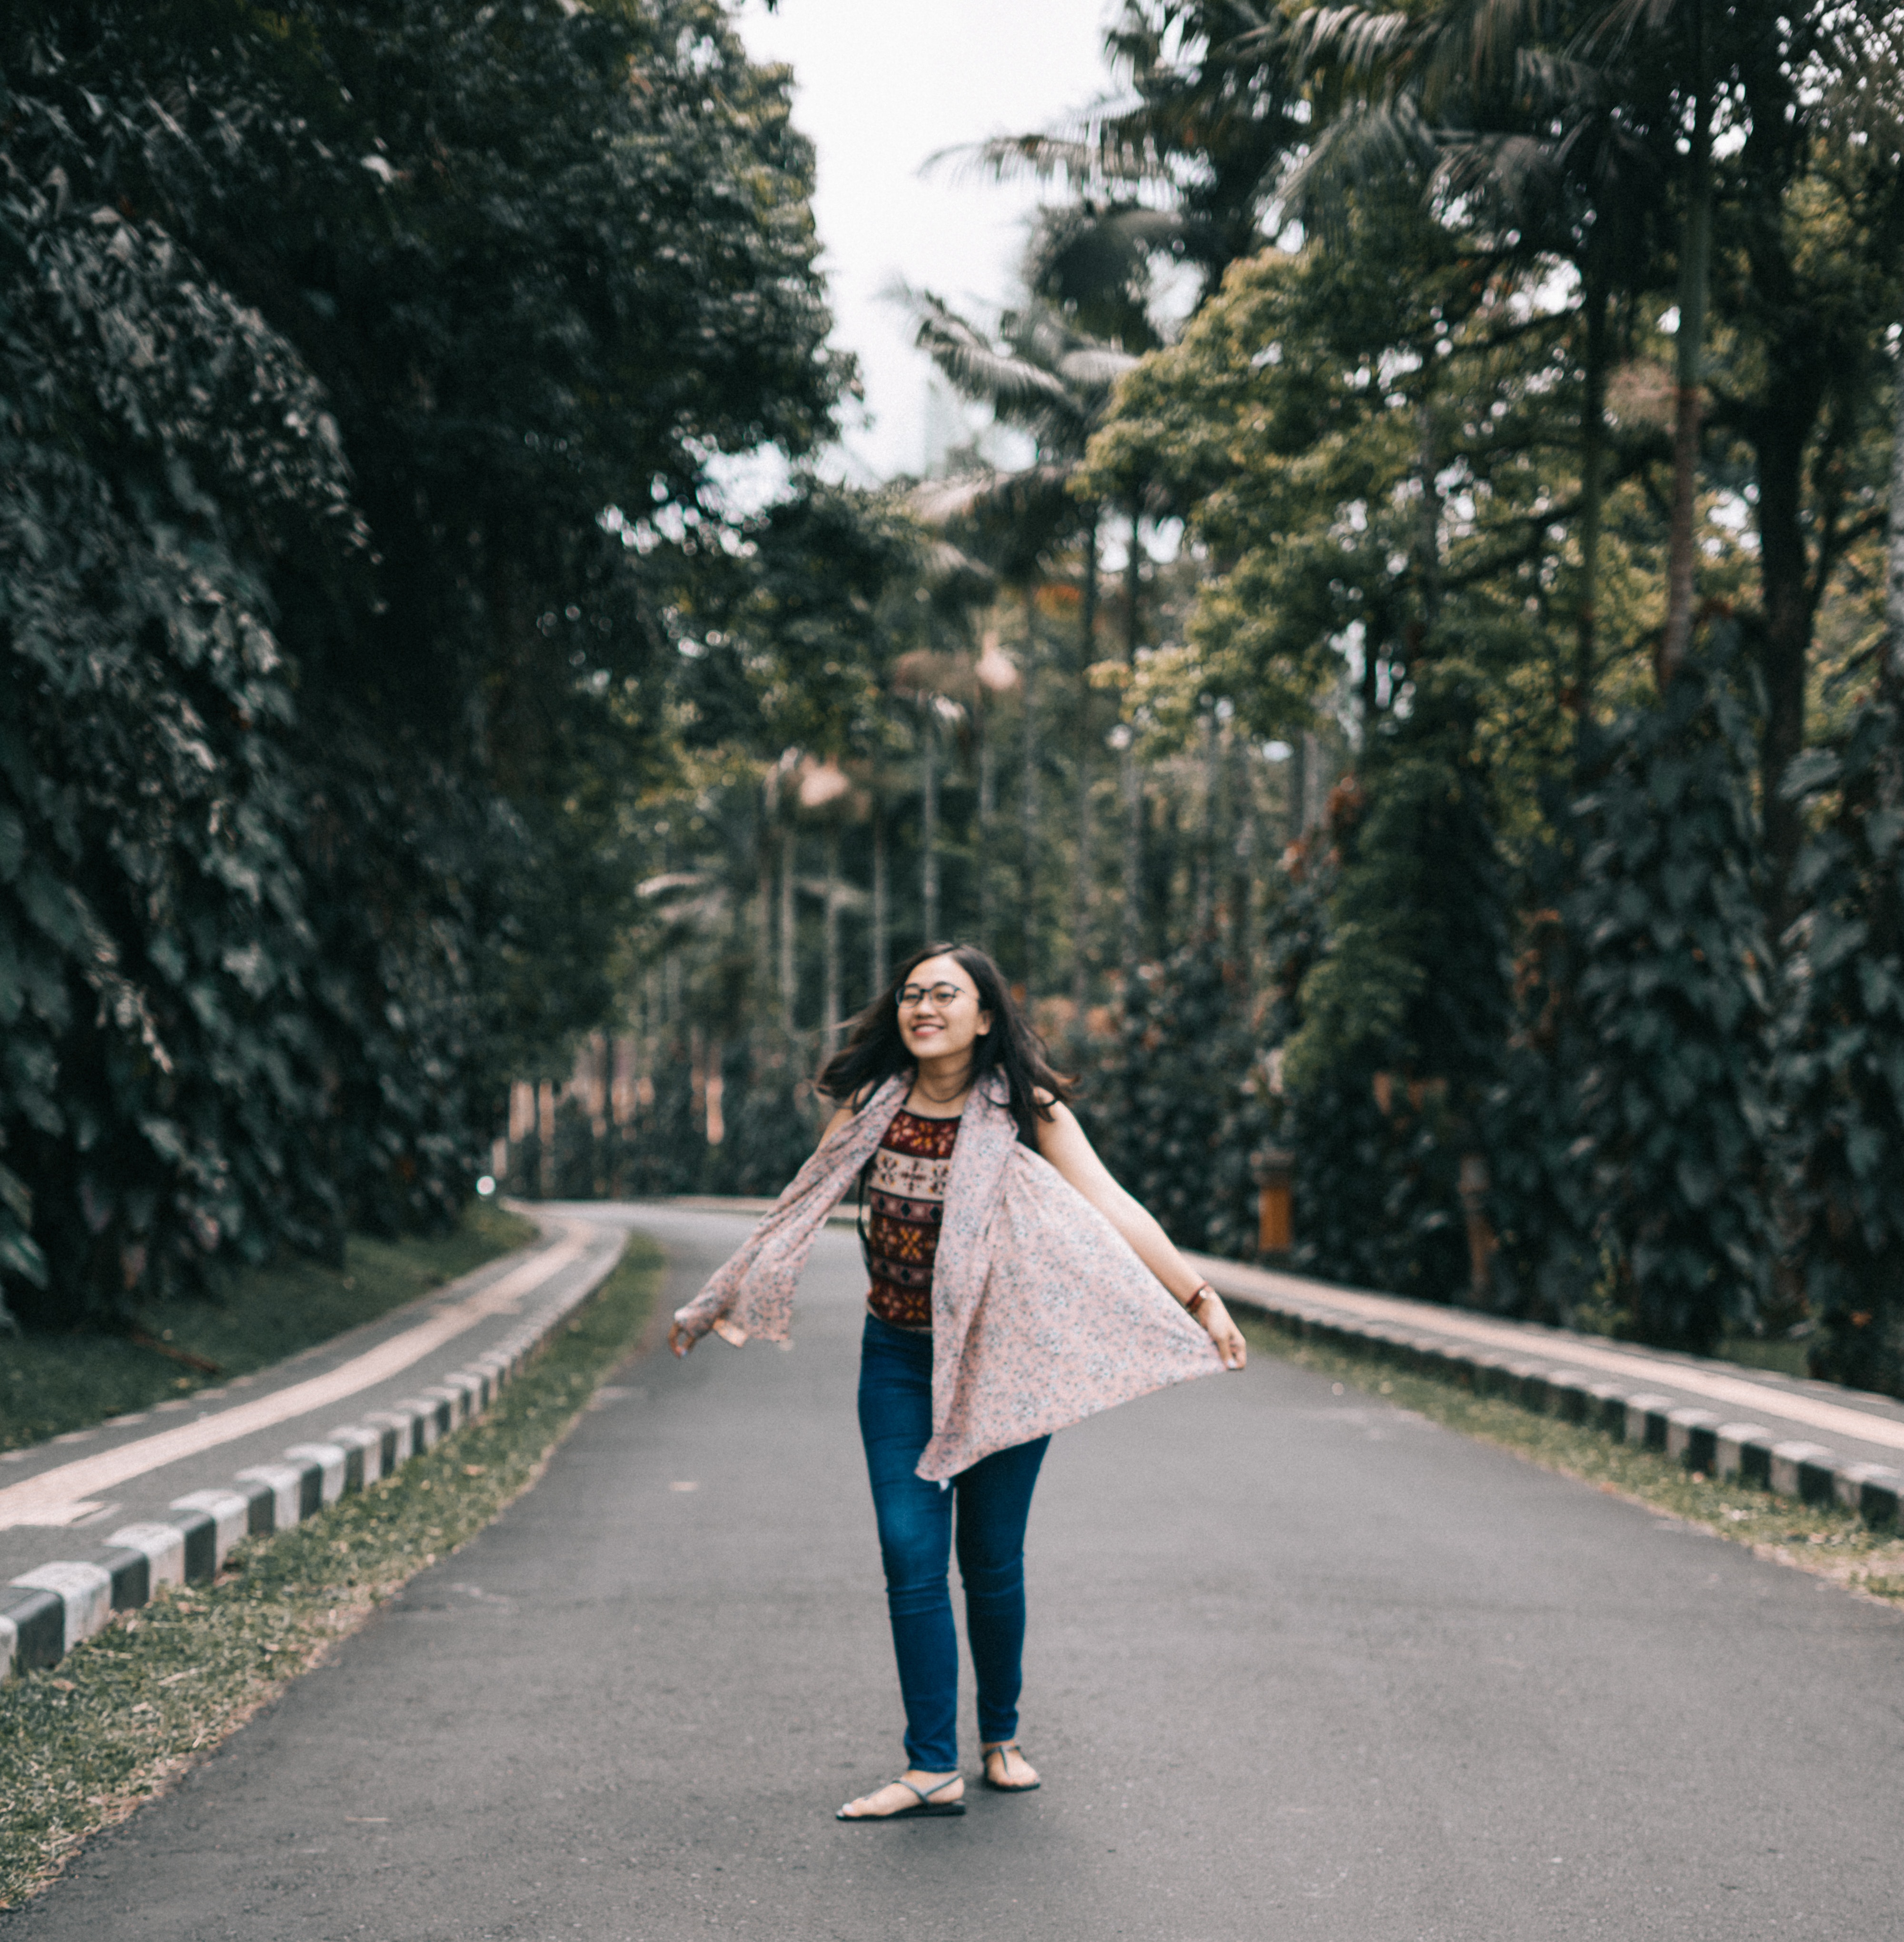
photograph, beauty, street fashion, footwear, fashion, tree, shoulder, photography, outerwear, leaf, infrastructure, dress, road, shoe, plant, textile, long hair, photo shoot, street, walking, waist, road surface, portrait photography, flower